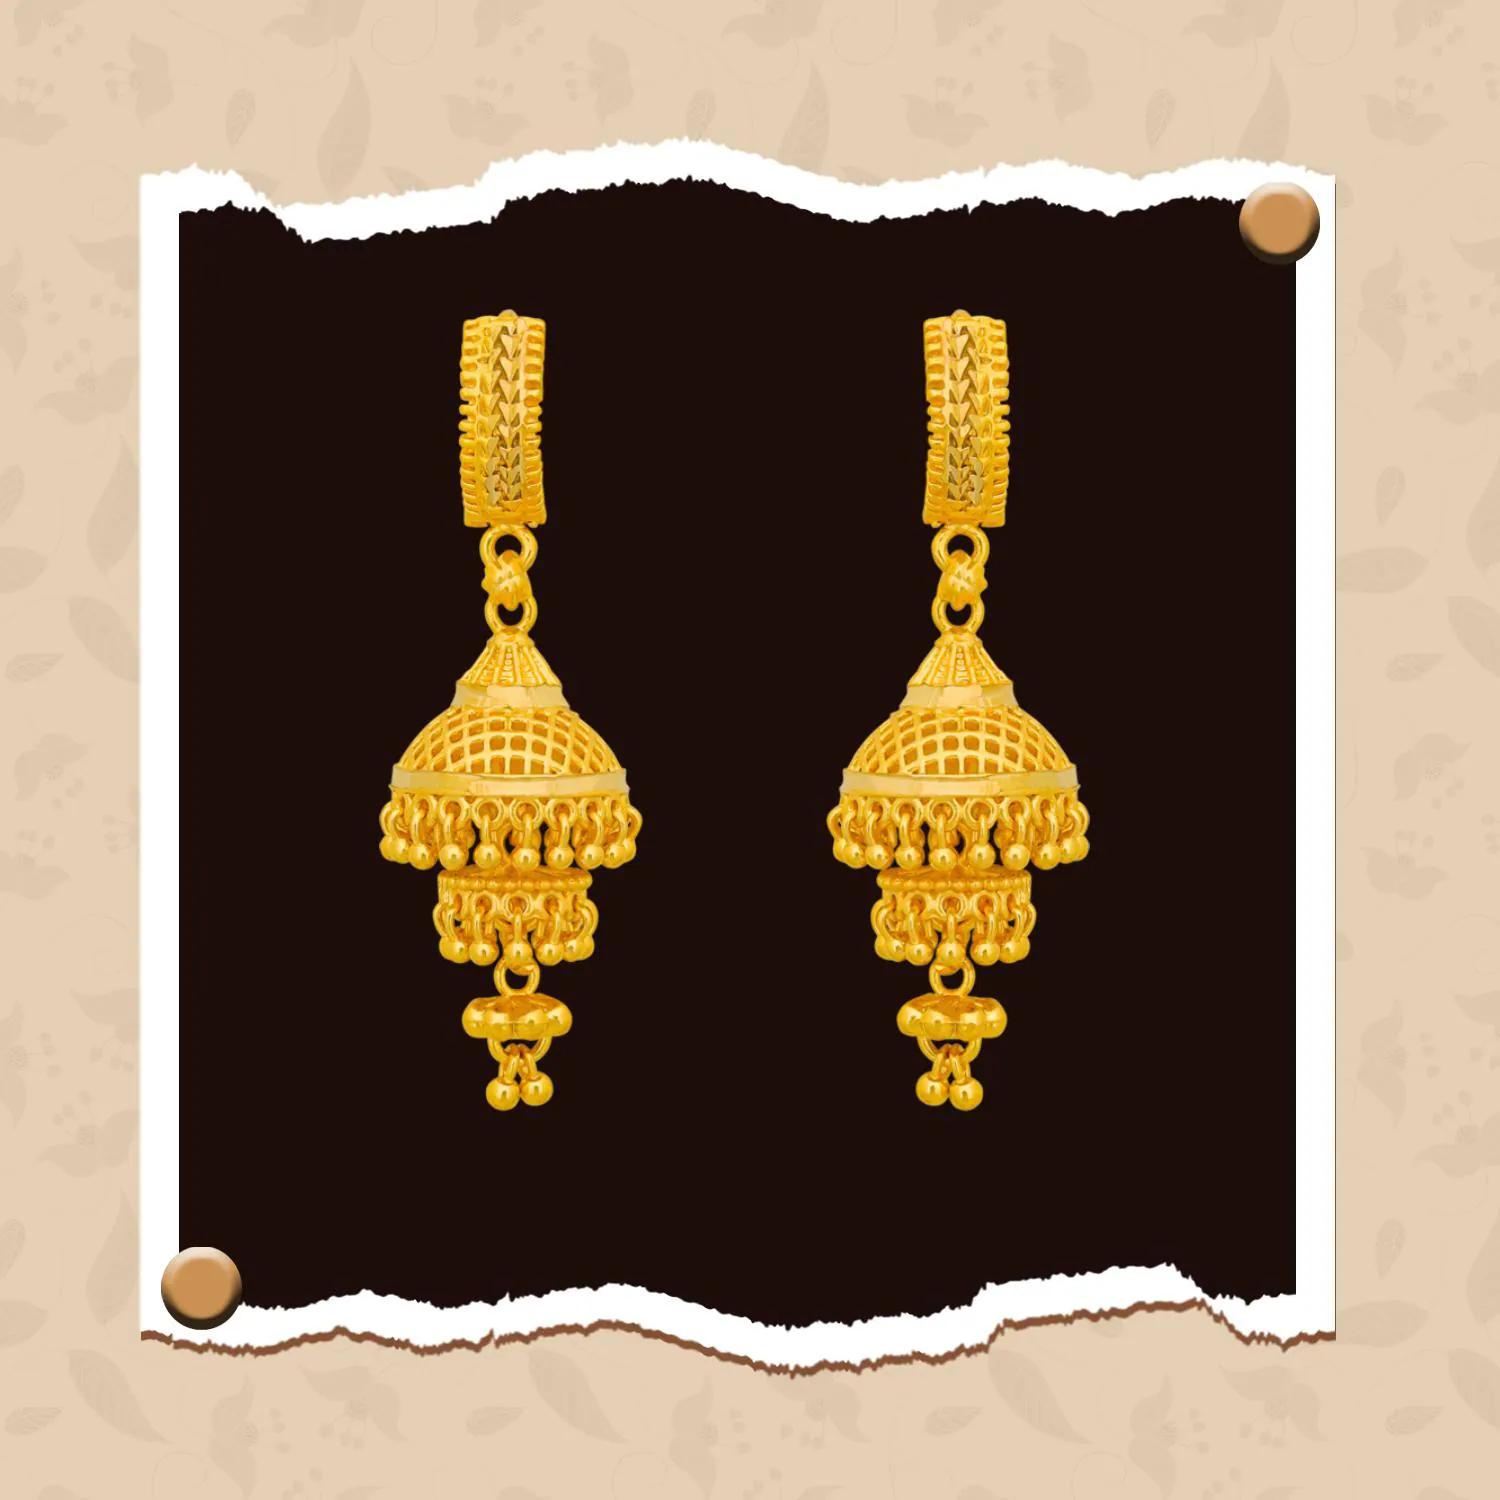
Traditional Gold Platted New Bali Jumkhi Earrings Collection ERG2055
Type: Earrings
Brand: arch fashion
Price: Rs. 323
Traditional Wear Earrings Made with Brass and Gold Plated Premium Quality Earrings. Best Poduct For Gift Your Loved Ones. Or Gift To Your Self Its Add Charm In Your Beautiful Personality. Its Look Good On Indian Traditional Wear Dress And Sarees. Traditional Wear Earrings Made with Brass and Gold Plated Premium Quality Earrings. Best Poduct For Gift Your Loved Ones. Or Gift To Your Self Its Add Charm In Your Beautiful Personality. Its Look Good On Indian Traditional Wear Dress And Sarees.